Boeing F/A-18E/F Super Hornet

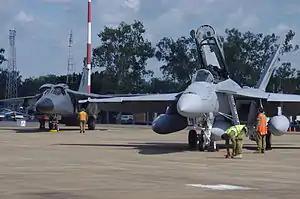
An F-111C (at left) with one of the RAAF's first two F/A-18Fs

In 1999, the Super Hornet entered fleet service with the U.S. Navy. It achieved initial operating capability (IOC) in September 2001 with the U.S. Navy's Strike Fighter Squadron 115 (VFA-115) at Naval Air Station Lemoore, California. VFA-115 was also the first unit to take their F/A-18s into combat. On 6 November 2002, two F/A-18Es conducted a "Response Option" strike in support of Operation Southern Watch on two surface-to-air missile launchers at Al Kut, Iraq and an air defense command and control bunker at Tallil air base. One of the pilots dropped JDAM bombs from the Super Hornet for the first time during combat.